2011 FAM Youth Championship

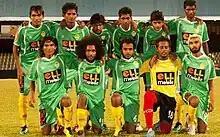

7 teams participated in the competition, and they were divided into two groups. 4 teams for Group A and 3 teams to Group B.